Kamerny Theatre

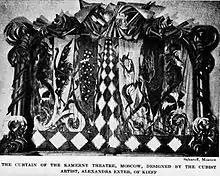
A curtain at the Kamerny Theatre.

The Kamerny Theatre was a chamber theatre in Moscow, founded in 1914 by director Alexander Tairov (1885–1950). Over the next 35 years, this small, intimate theater became "recognized as a major force in Russian theater". Considered among the better presentations staged at the theater were: "Princess Brambilla" (1920), "Phèdre and Giroflé-Girofla" (1922), "Desire Under the Elms" (1926), "Day and Night" (1926), "The Negro" (1929), "The Beggars' Opera" (1930) and Vishnevsky's "An Optimistic Tragedy" (1933). Tairov's primary collaborator in building the sets was Aleksandra Ekster, and these were based upon the period's constructivist style. The decor for the theatre was designed by Konstantin Medunetsky.